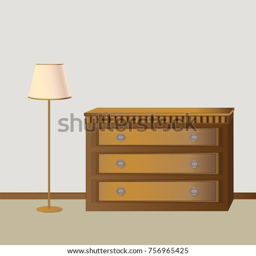
retro chest of drawers with antique decor on a colored background